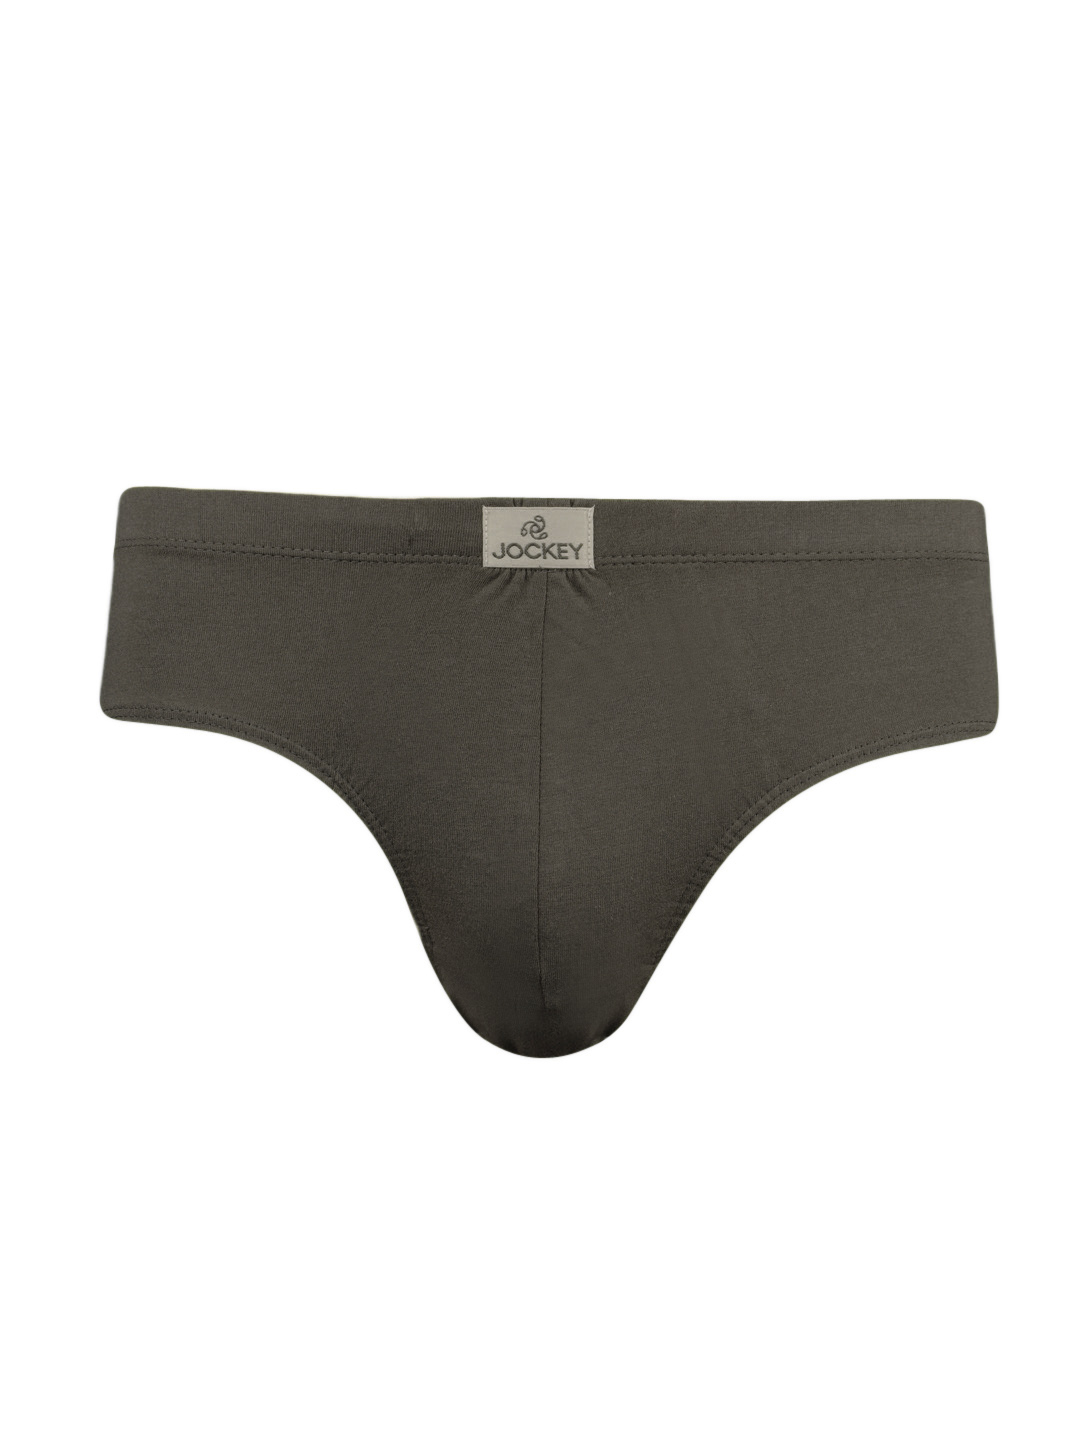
Jockey MC Men Brown Rio Briefs 8033
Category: Apparel / Innerwear / Briefs
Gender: Men
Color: Brown
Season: Summer 2016
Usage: Casual